Synapsida

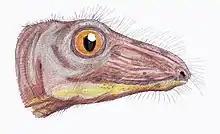
"Nikkasaurus" was an enigmatic synapsid from the Middle Permian of Russia.

The therapsids, a more advanced group of synapsids, appeared during the Middle Permian and included the largest terrestrial animals in the Middle and Late Permian. They included herbivores and carnivores, ranging from small animals the size of a rat (e.g.: "Robertia"), to large, bulky herbivores a ton or more in weight (e.g.: "Moschops"). After flourishing for many millions of years, these successful animals were all but wiped out by the Permian–Triassic mass extinction about 250 mya, the largest known extinction in Earth's history, possibly related to the Siberian Traps volcanic event.